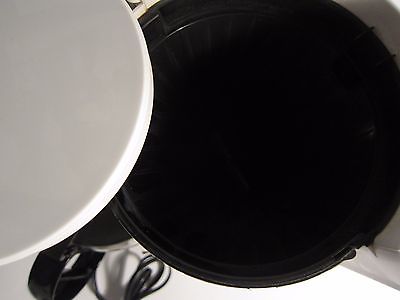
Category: coffee maker